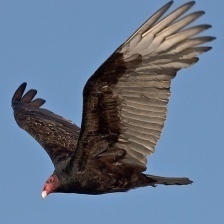
Species: TURKEY VULTURE
Scientific name: CATHARTES AURA
ImageNet parent category: vulture